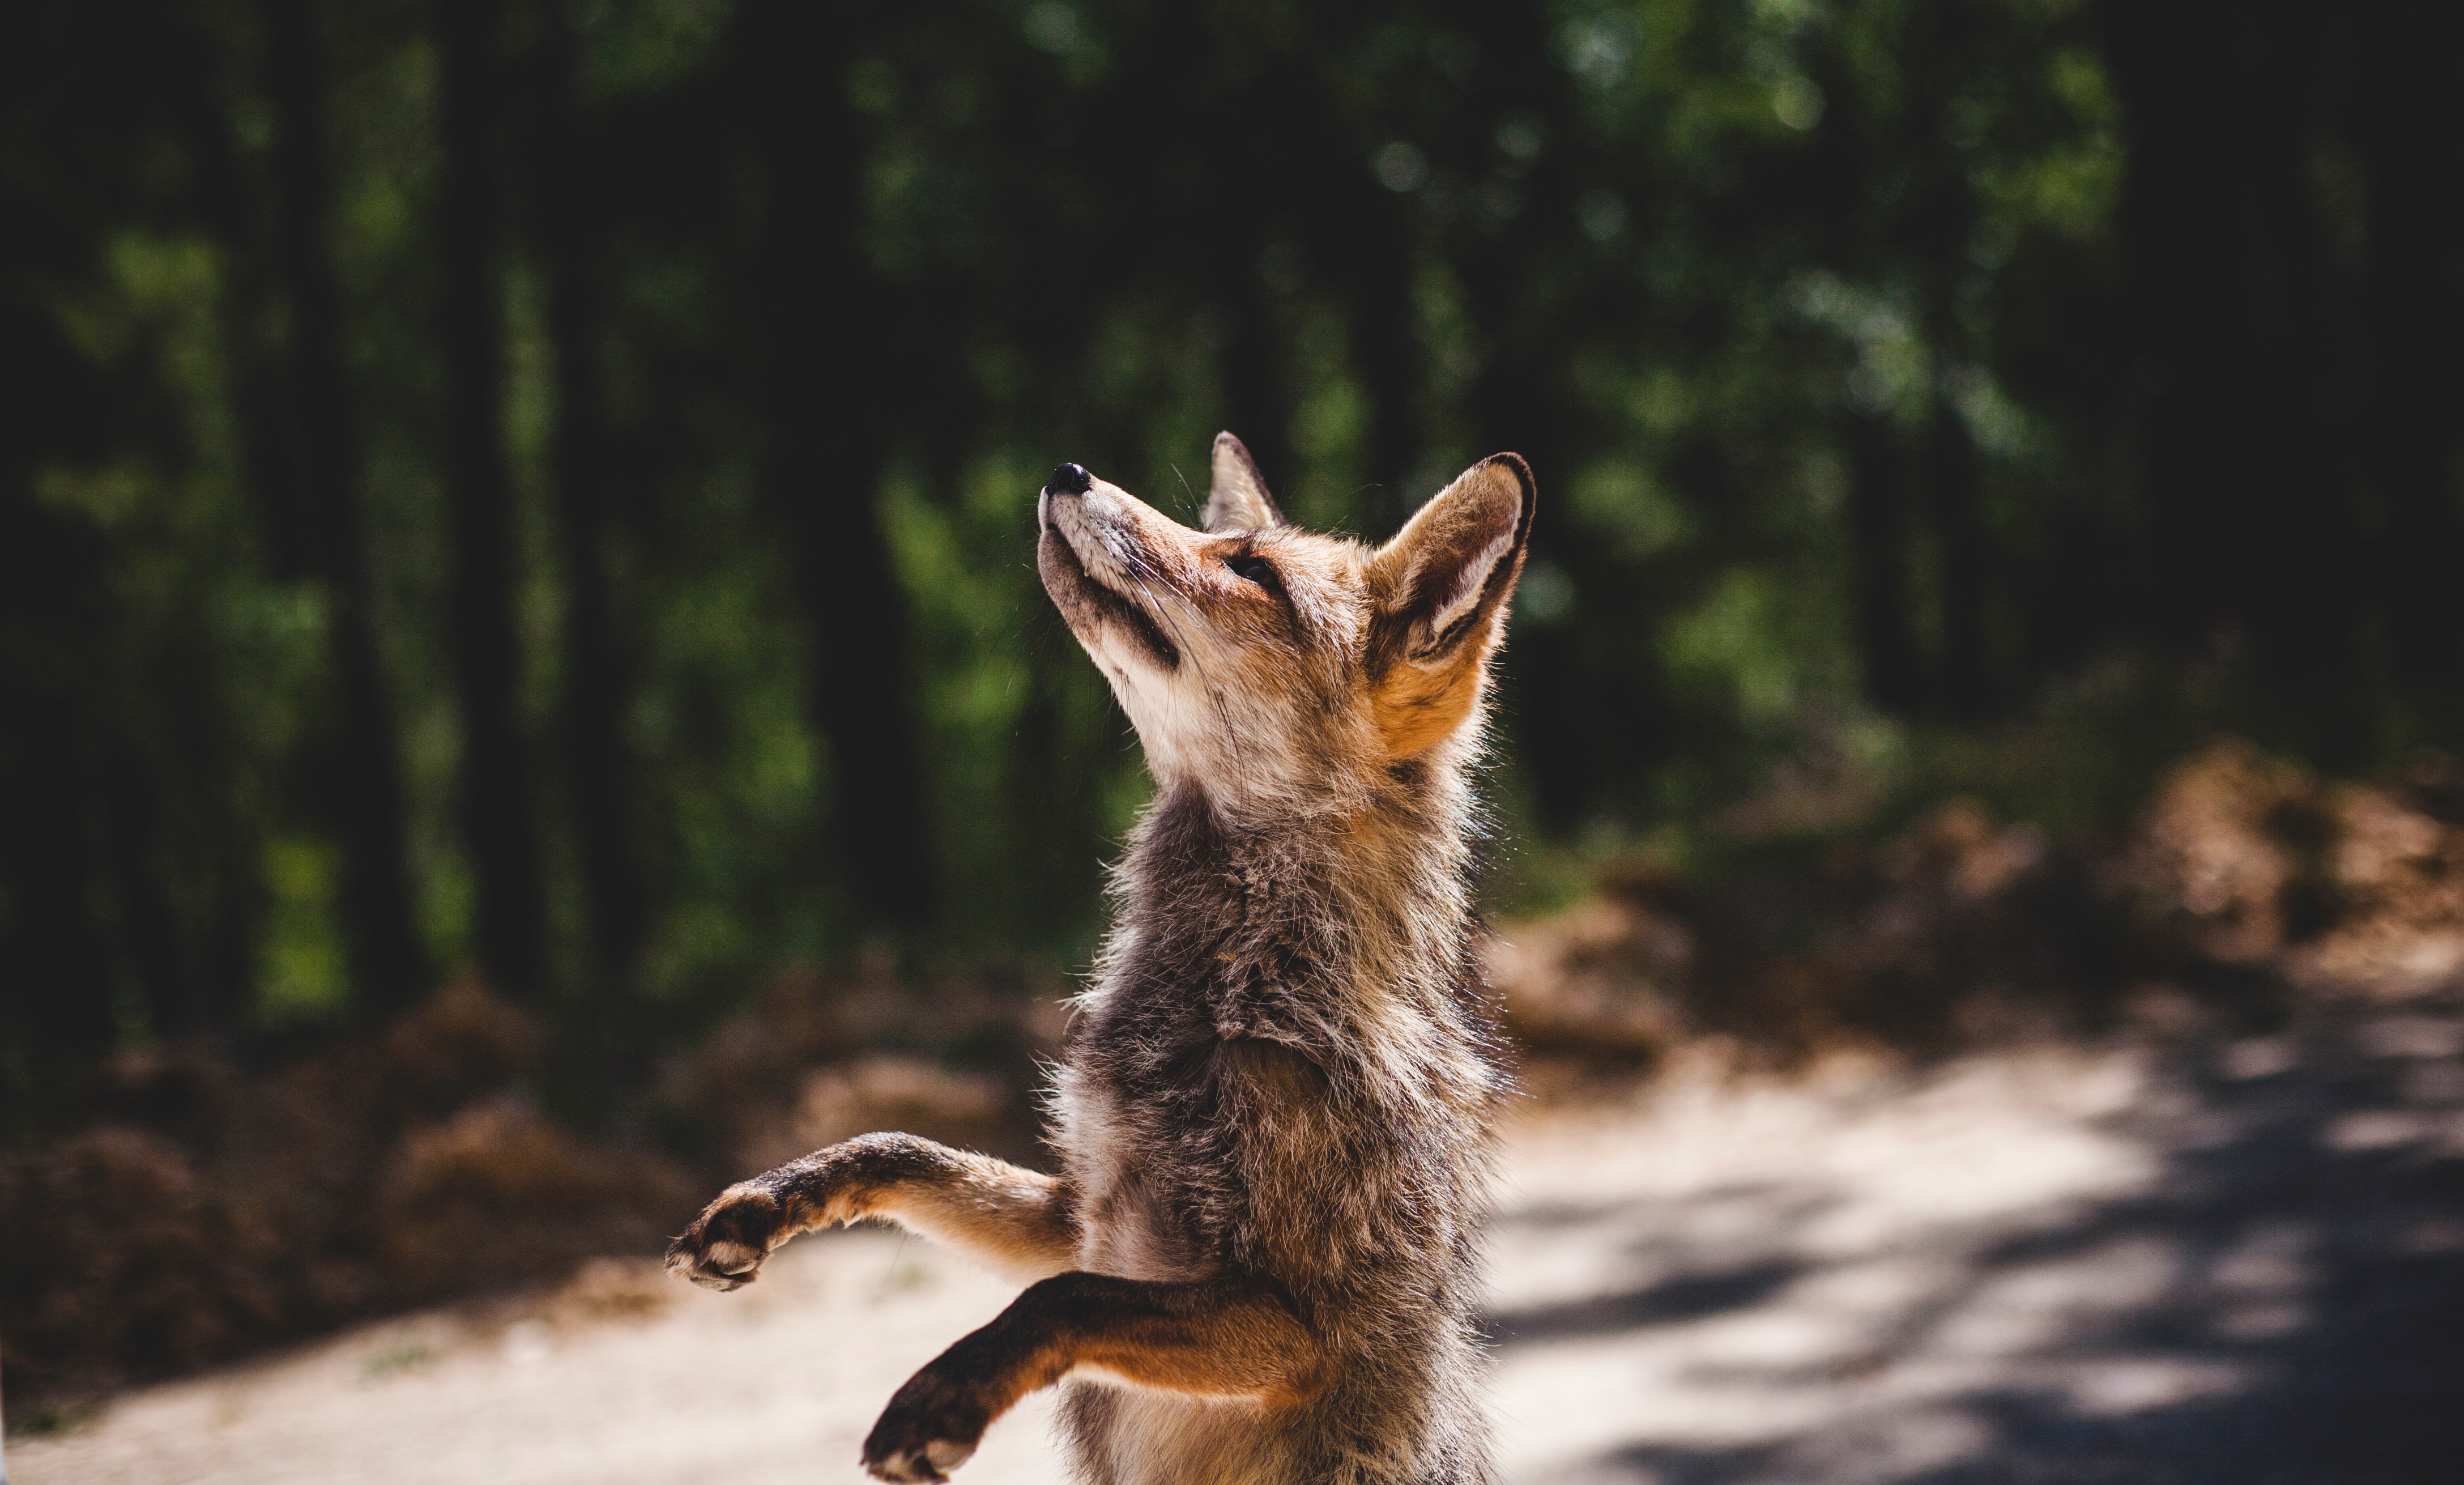
nature, wildlife, mammal, fox, fauna, red fox, vertebrate, dog like mammal